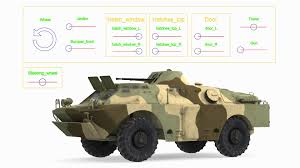
Label: BRDM